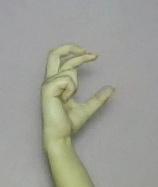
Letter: thal